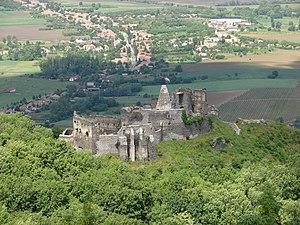
Doba est un village et une commune du comitat de Veszprém en Hongrie.